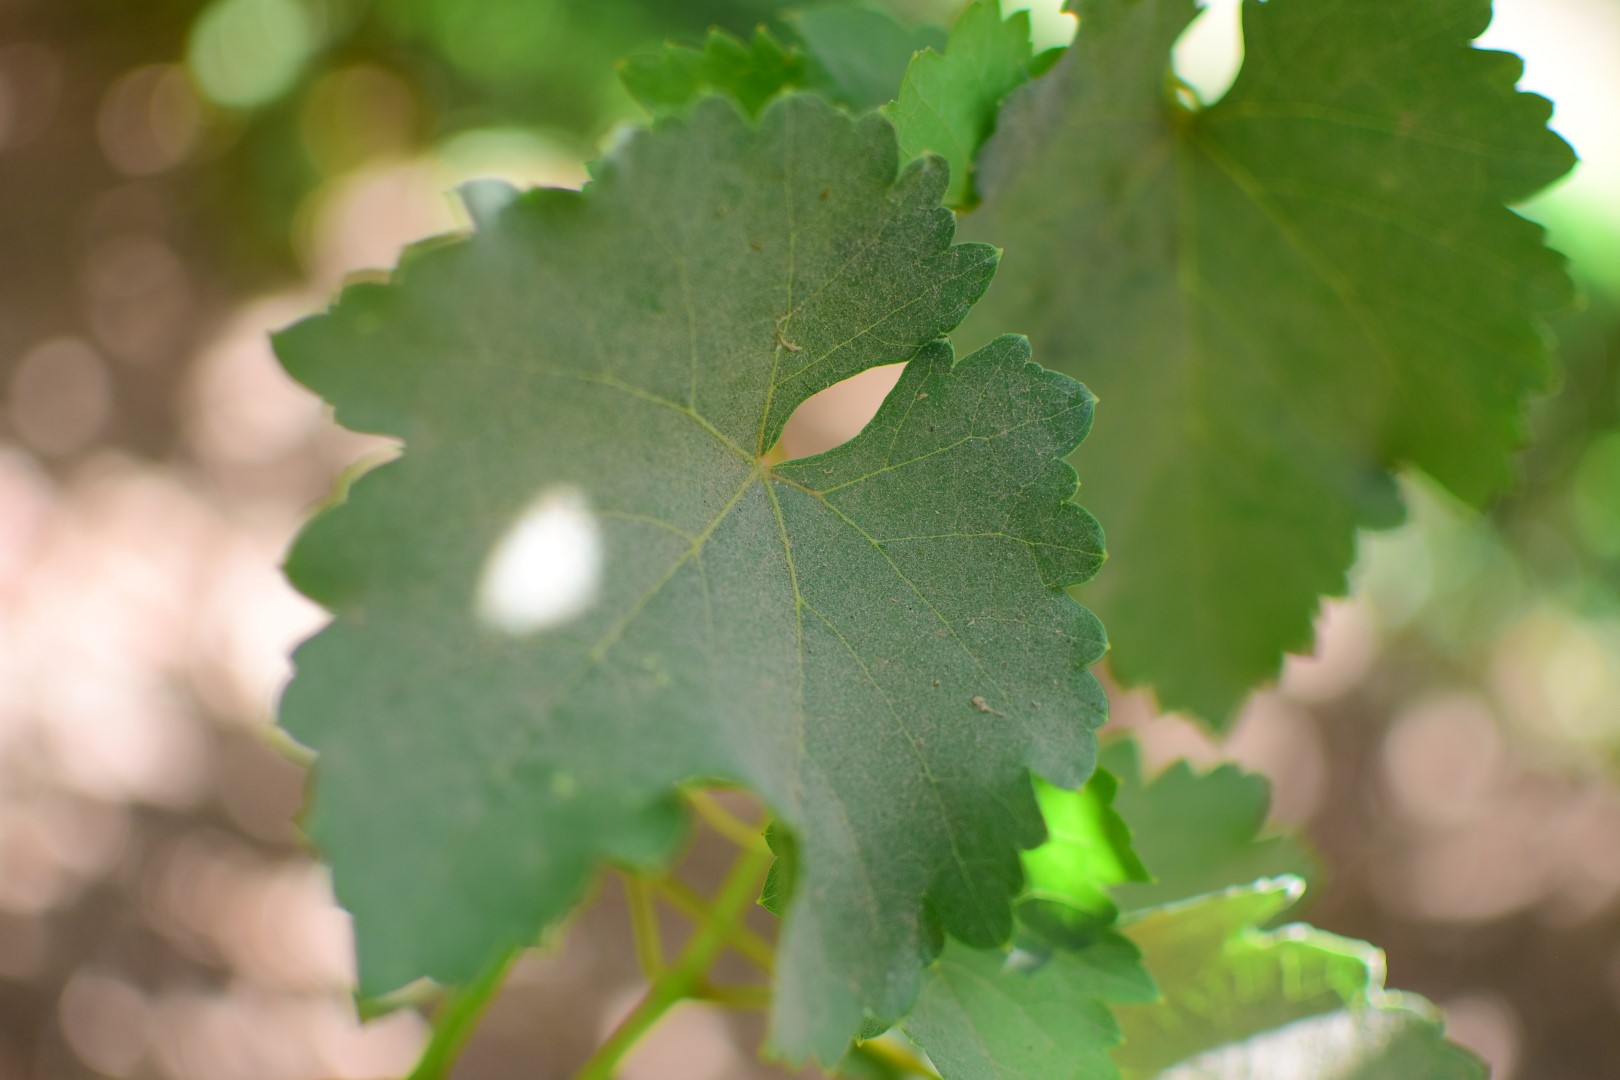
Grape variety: Frinsi